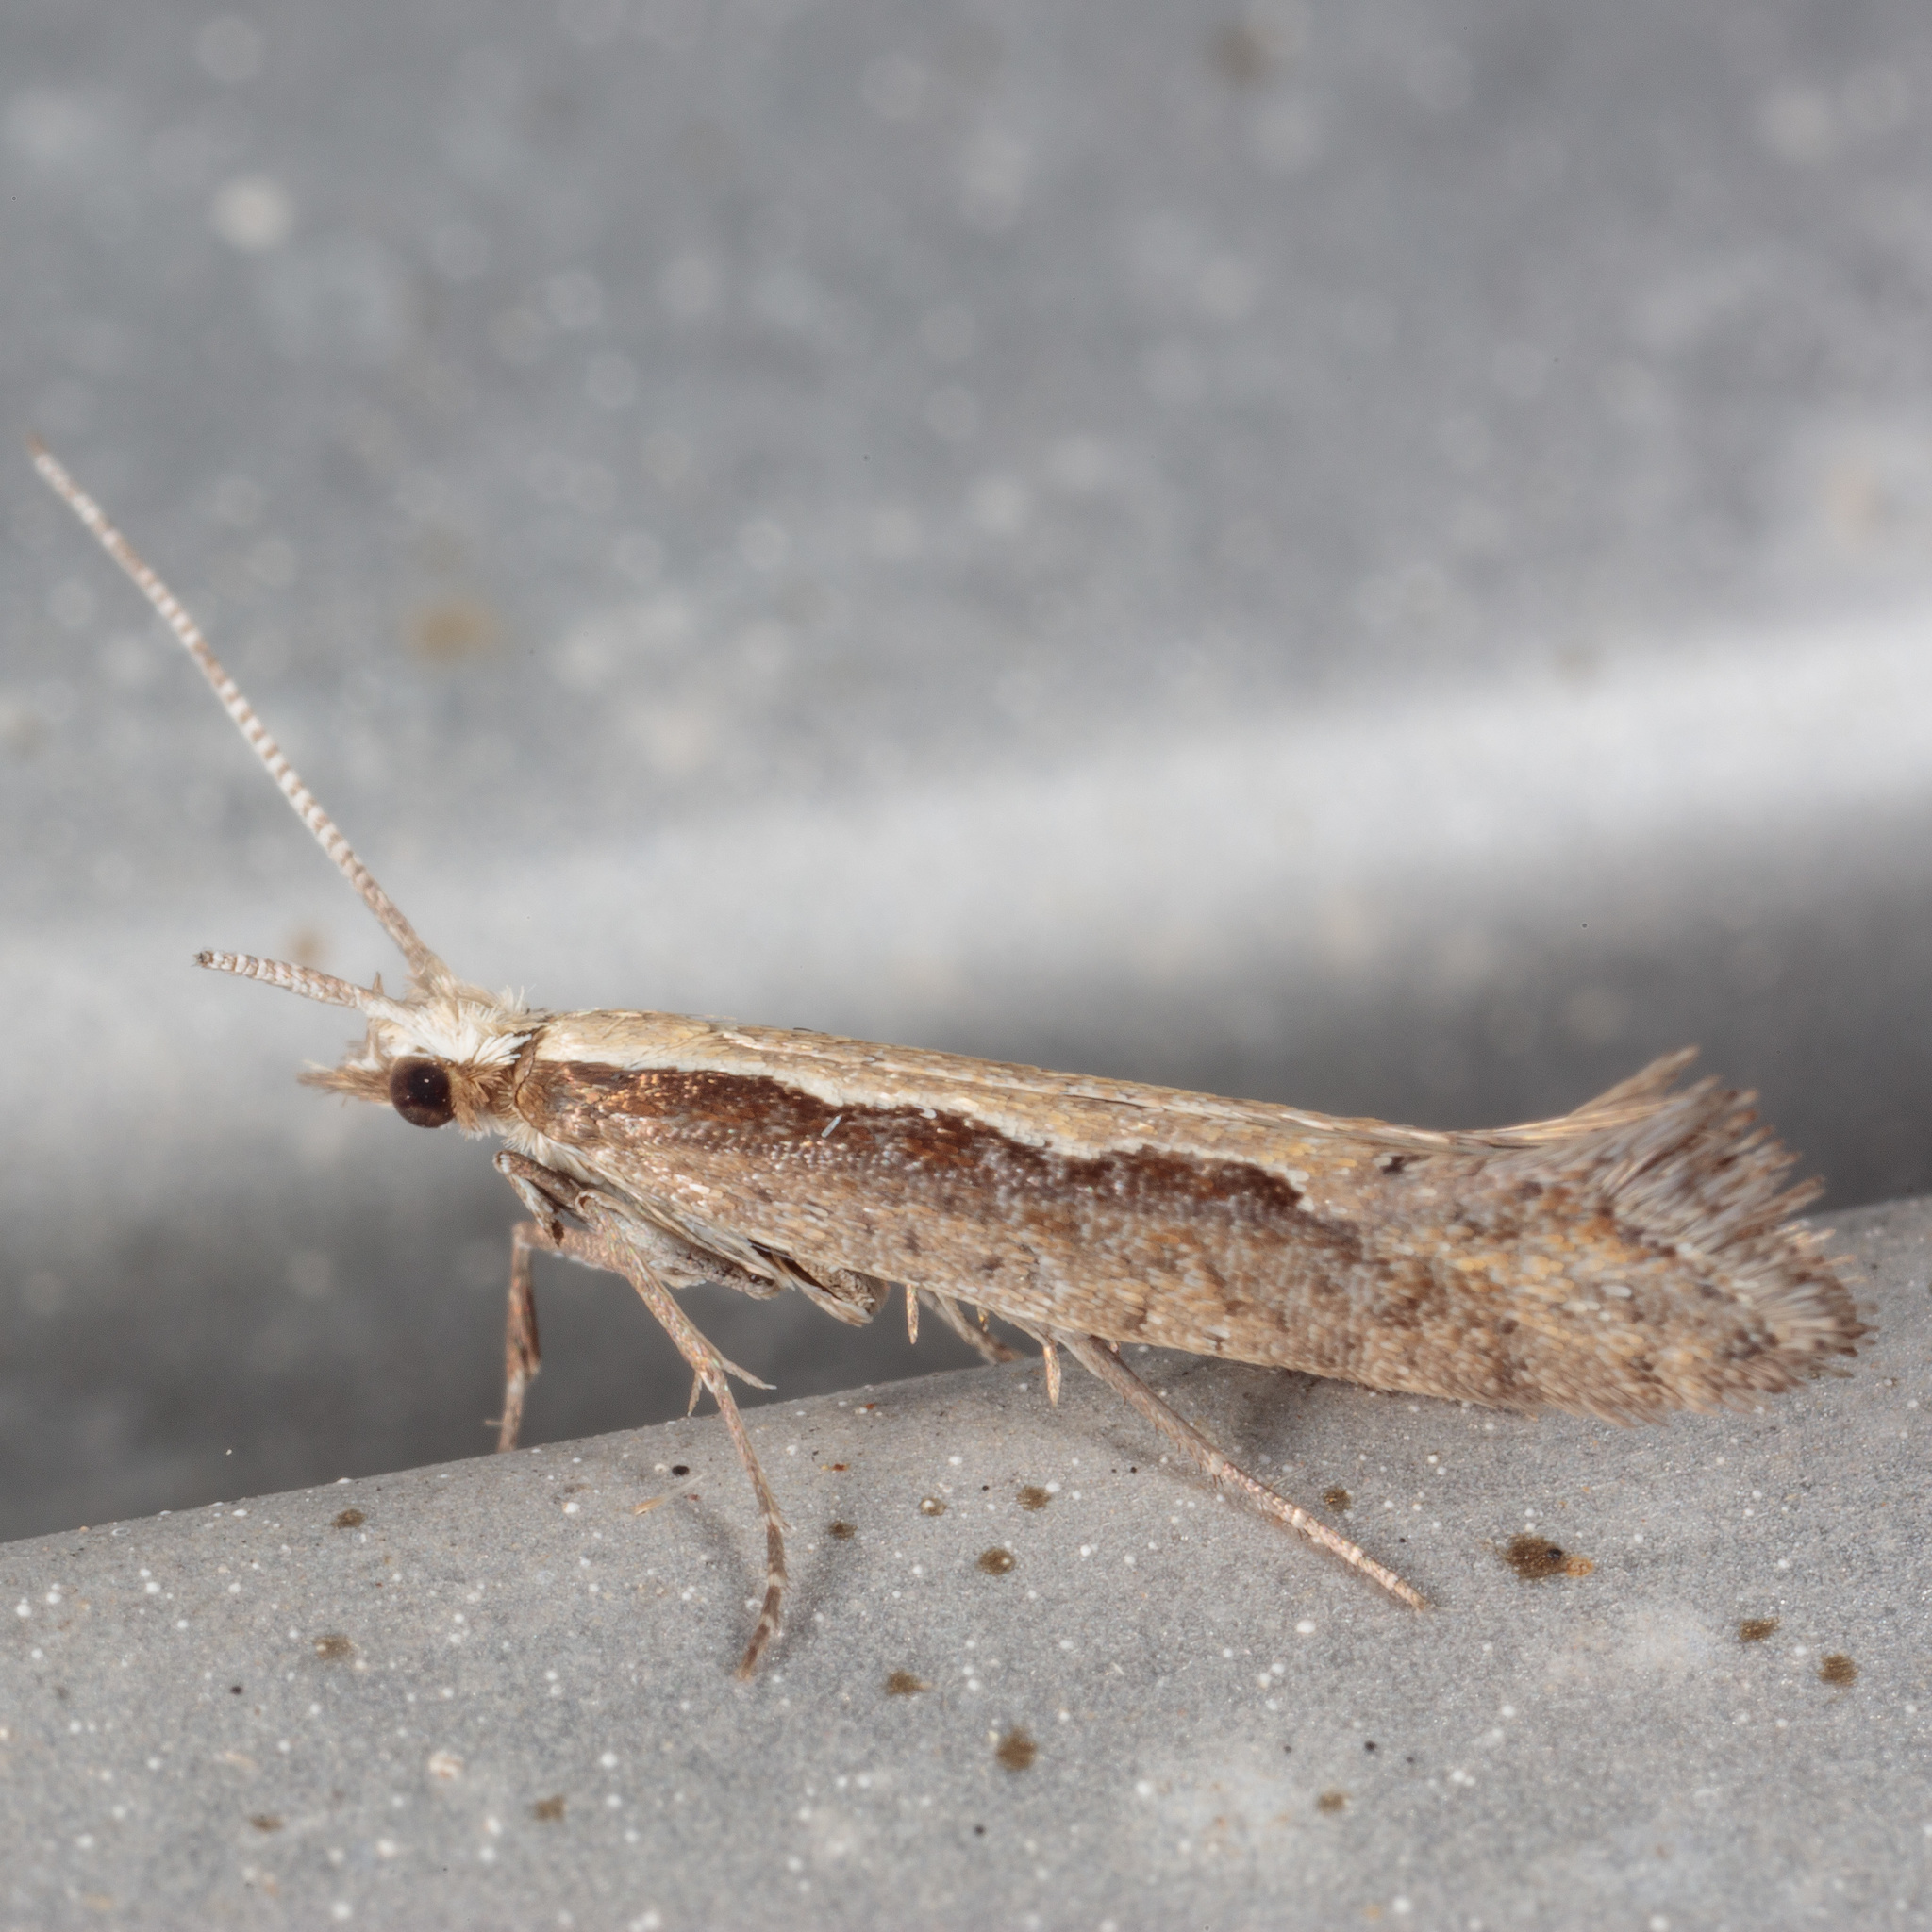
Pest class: diamondback_moth